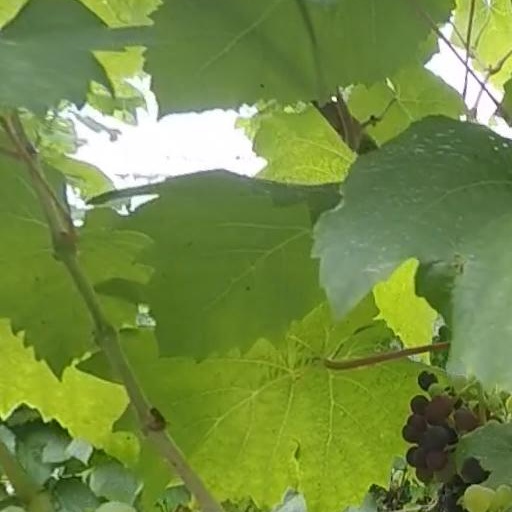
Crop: grape